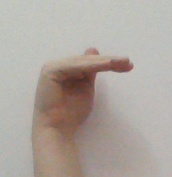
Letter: khaa